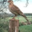
Label: bird